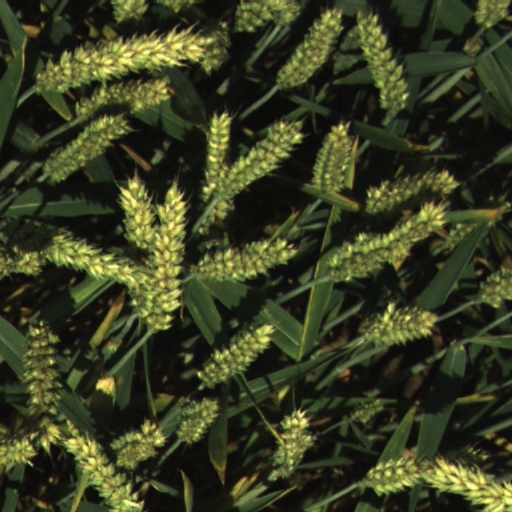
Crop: wheat